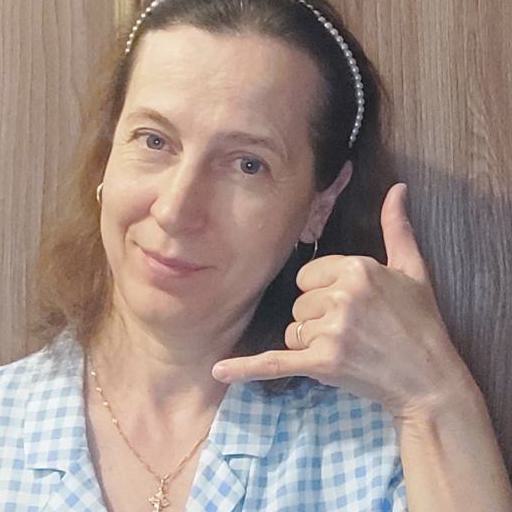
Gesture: call